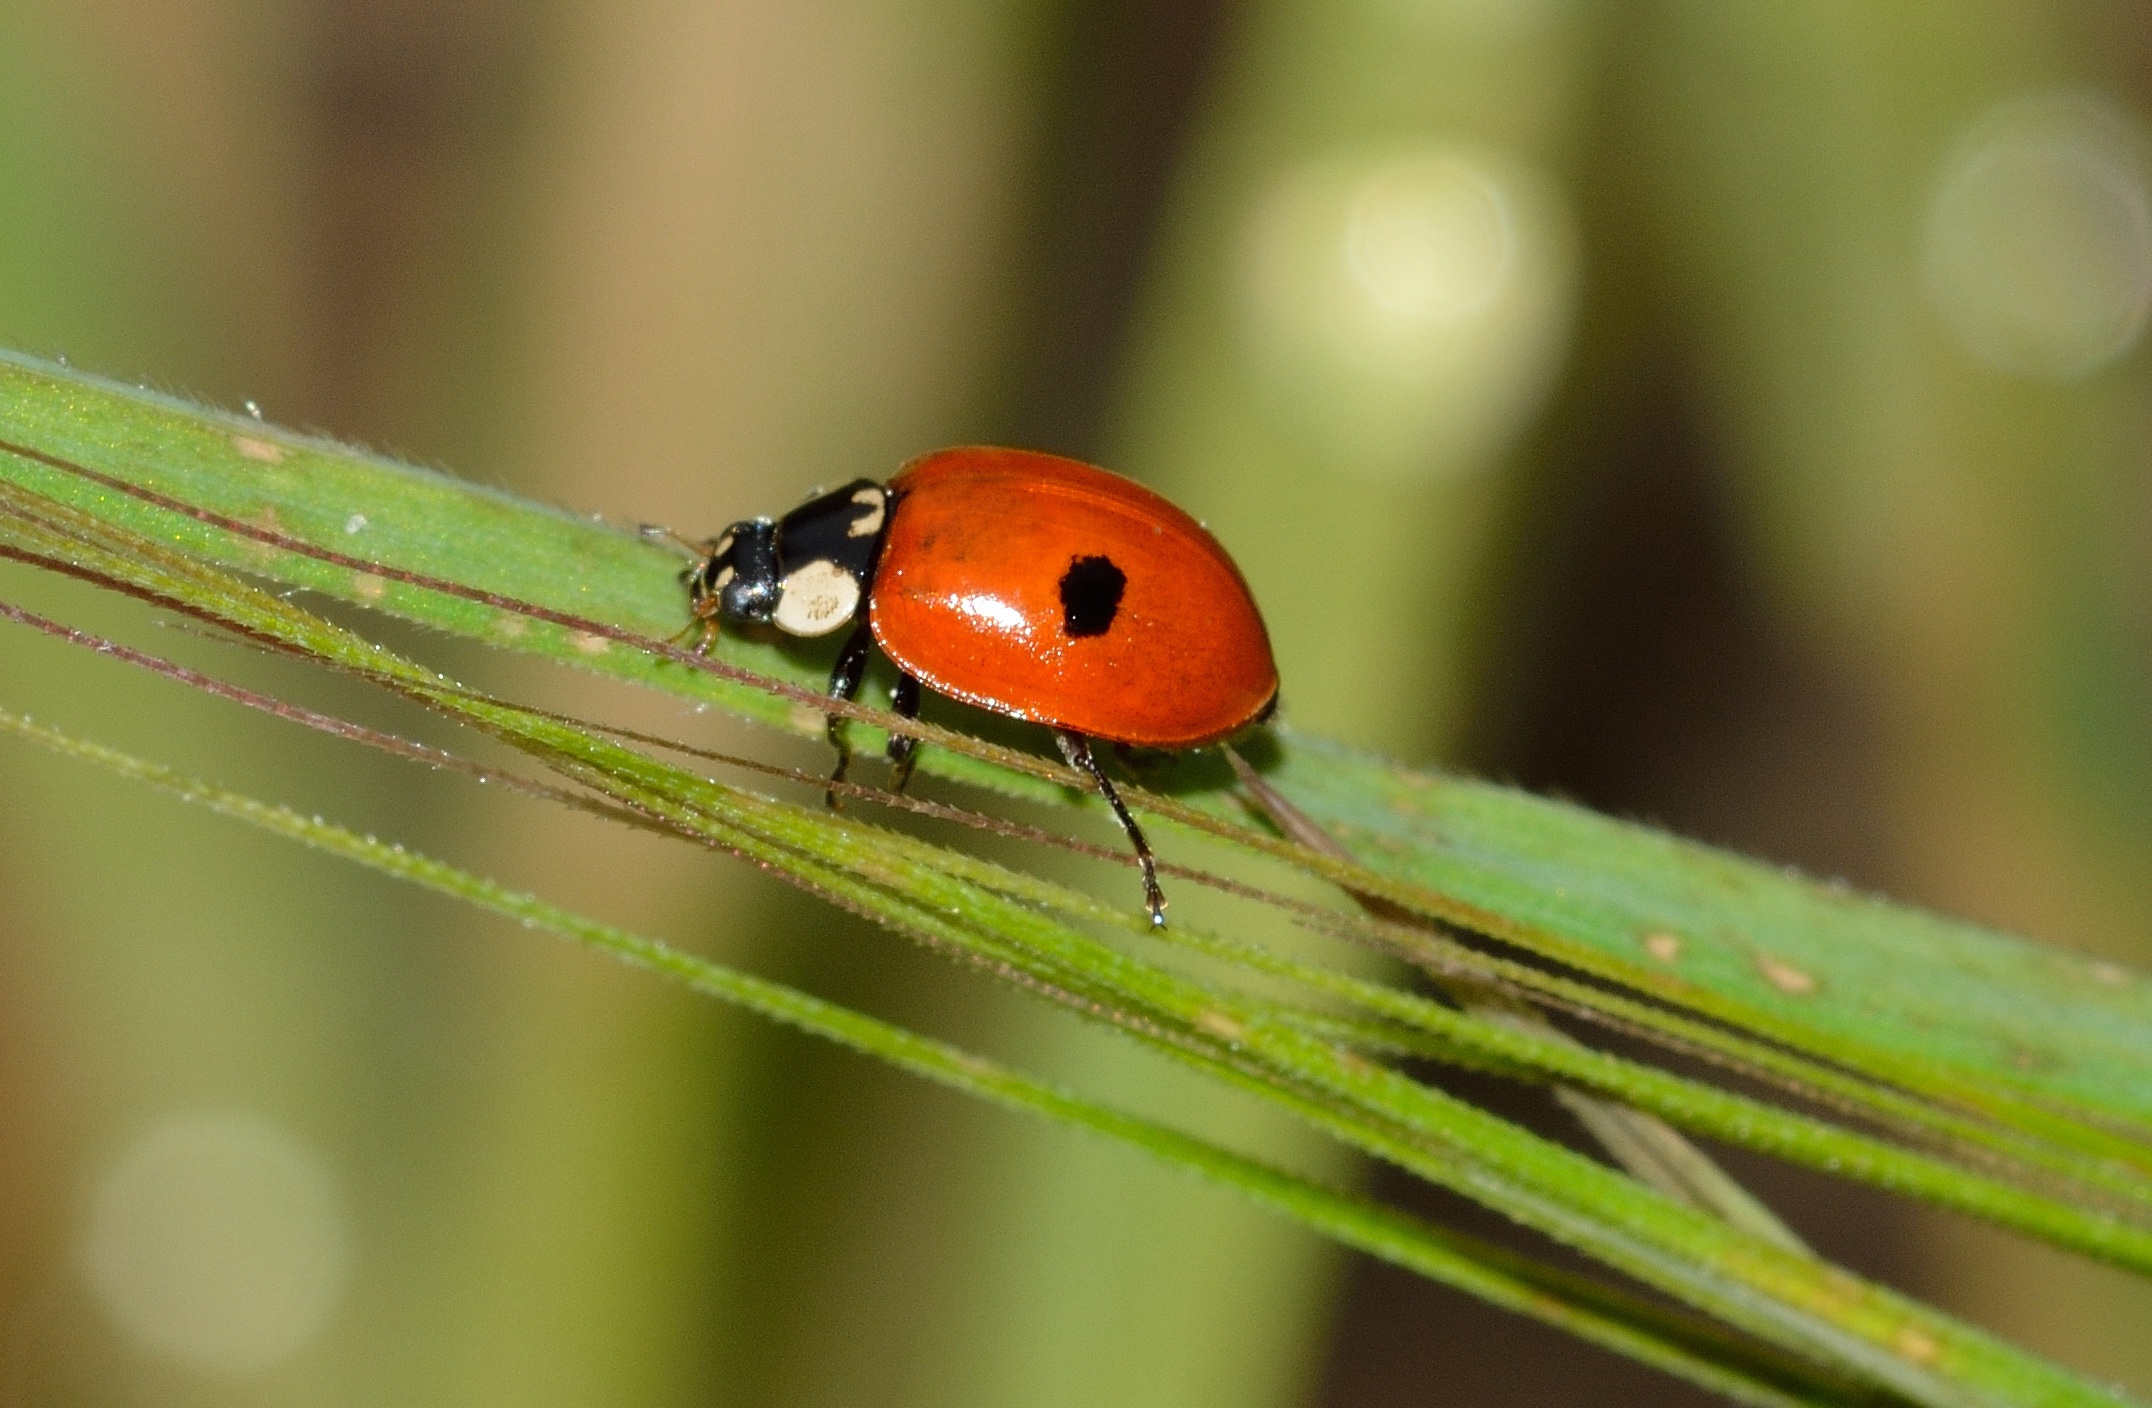
nature, photography, flower, green, insect, fauna, ladybird, invertebrate, close up, insects, beetle, macro photography, arthropod, beetles, leaf beetle, plant stem, adalia, neoxabea